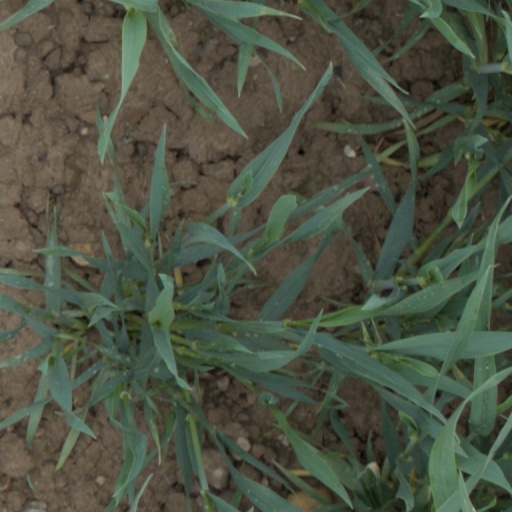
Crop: wheat